Julia Pfeiffer Burns State Park

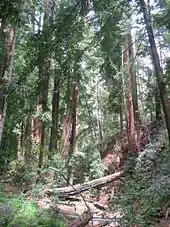
Redwoods in Julia Pfeiffer Burns State Park

Christopher and Rachel McWay homesteaded the property in the late 1870s. In 1924, former U.S. Representative Lathrop Brown and his wife Hélène were seeking an isolated point on the coast where they could build a home. They took a horse and mule trip to the Big Sur area and found Saddle Rock Cove where a waterfall poured over the rocky bluff into the Pacific. They purchased the adjacent cattle ranch from McWay. Julia Pfeiffer Burns, daughter of pioneer homesteader Michael Pfeiffer, married John Burns in 1914 at age 47, and leased pasture from the Browns. A daughter of the first permanent settlers of European origin in Big Sur, she and her husband leased a ranch at Burns Creek and leased pasture from the McWays at Saddle Rock Ranch. Hélène formed a close friendship with Julia until she died in 1928.